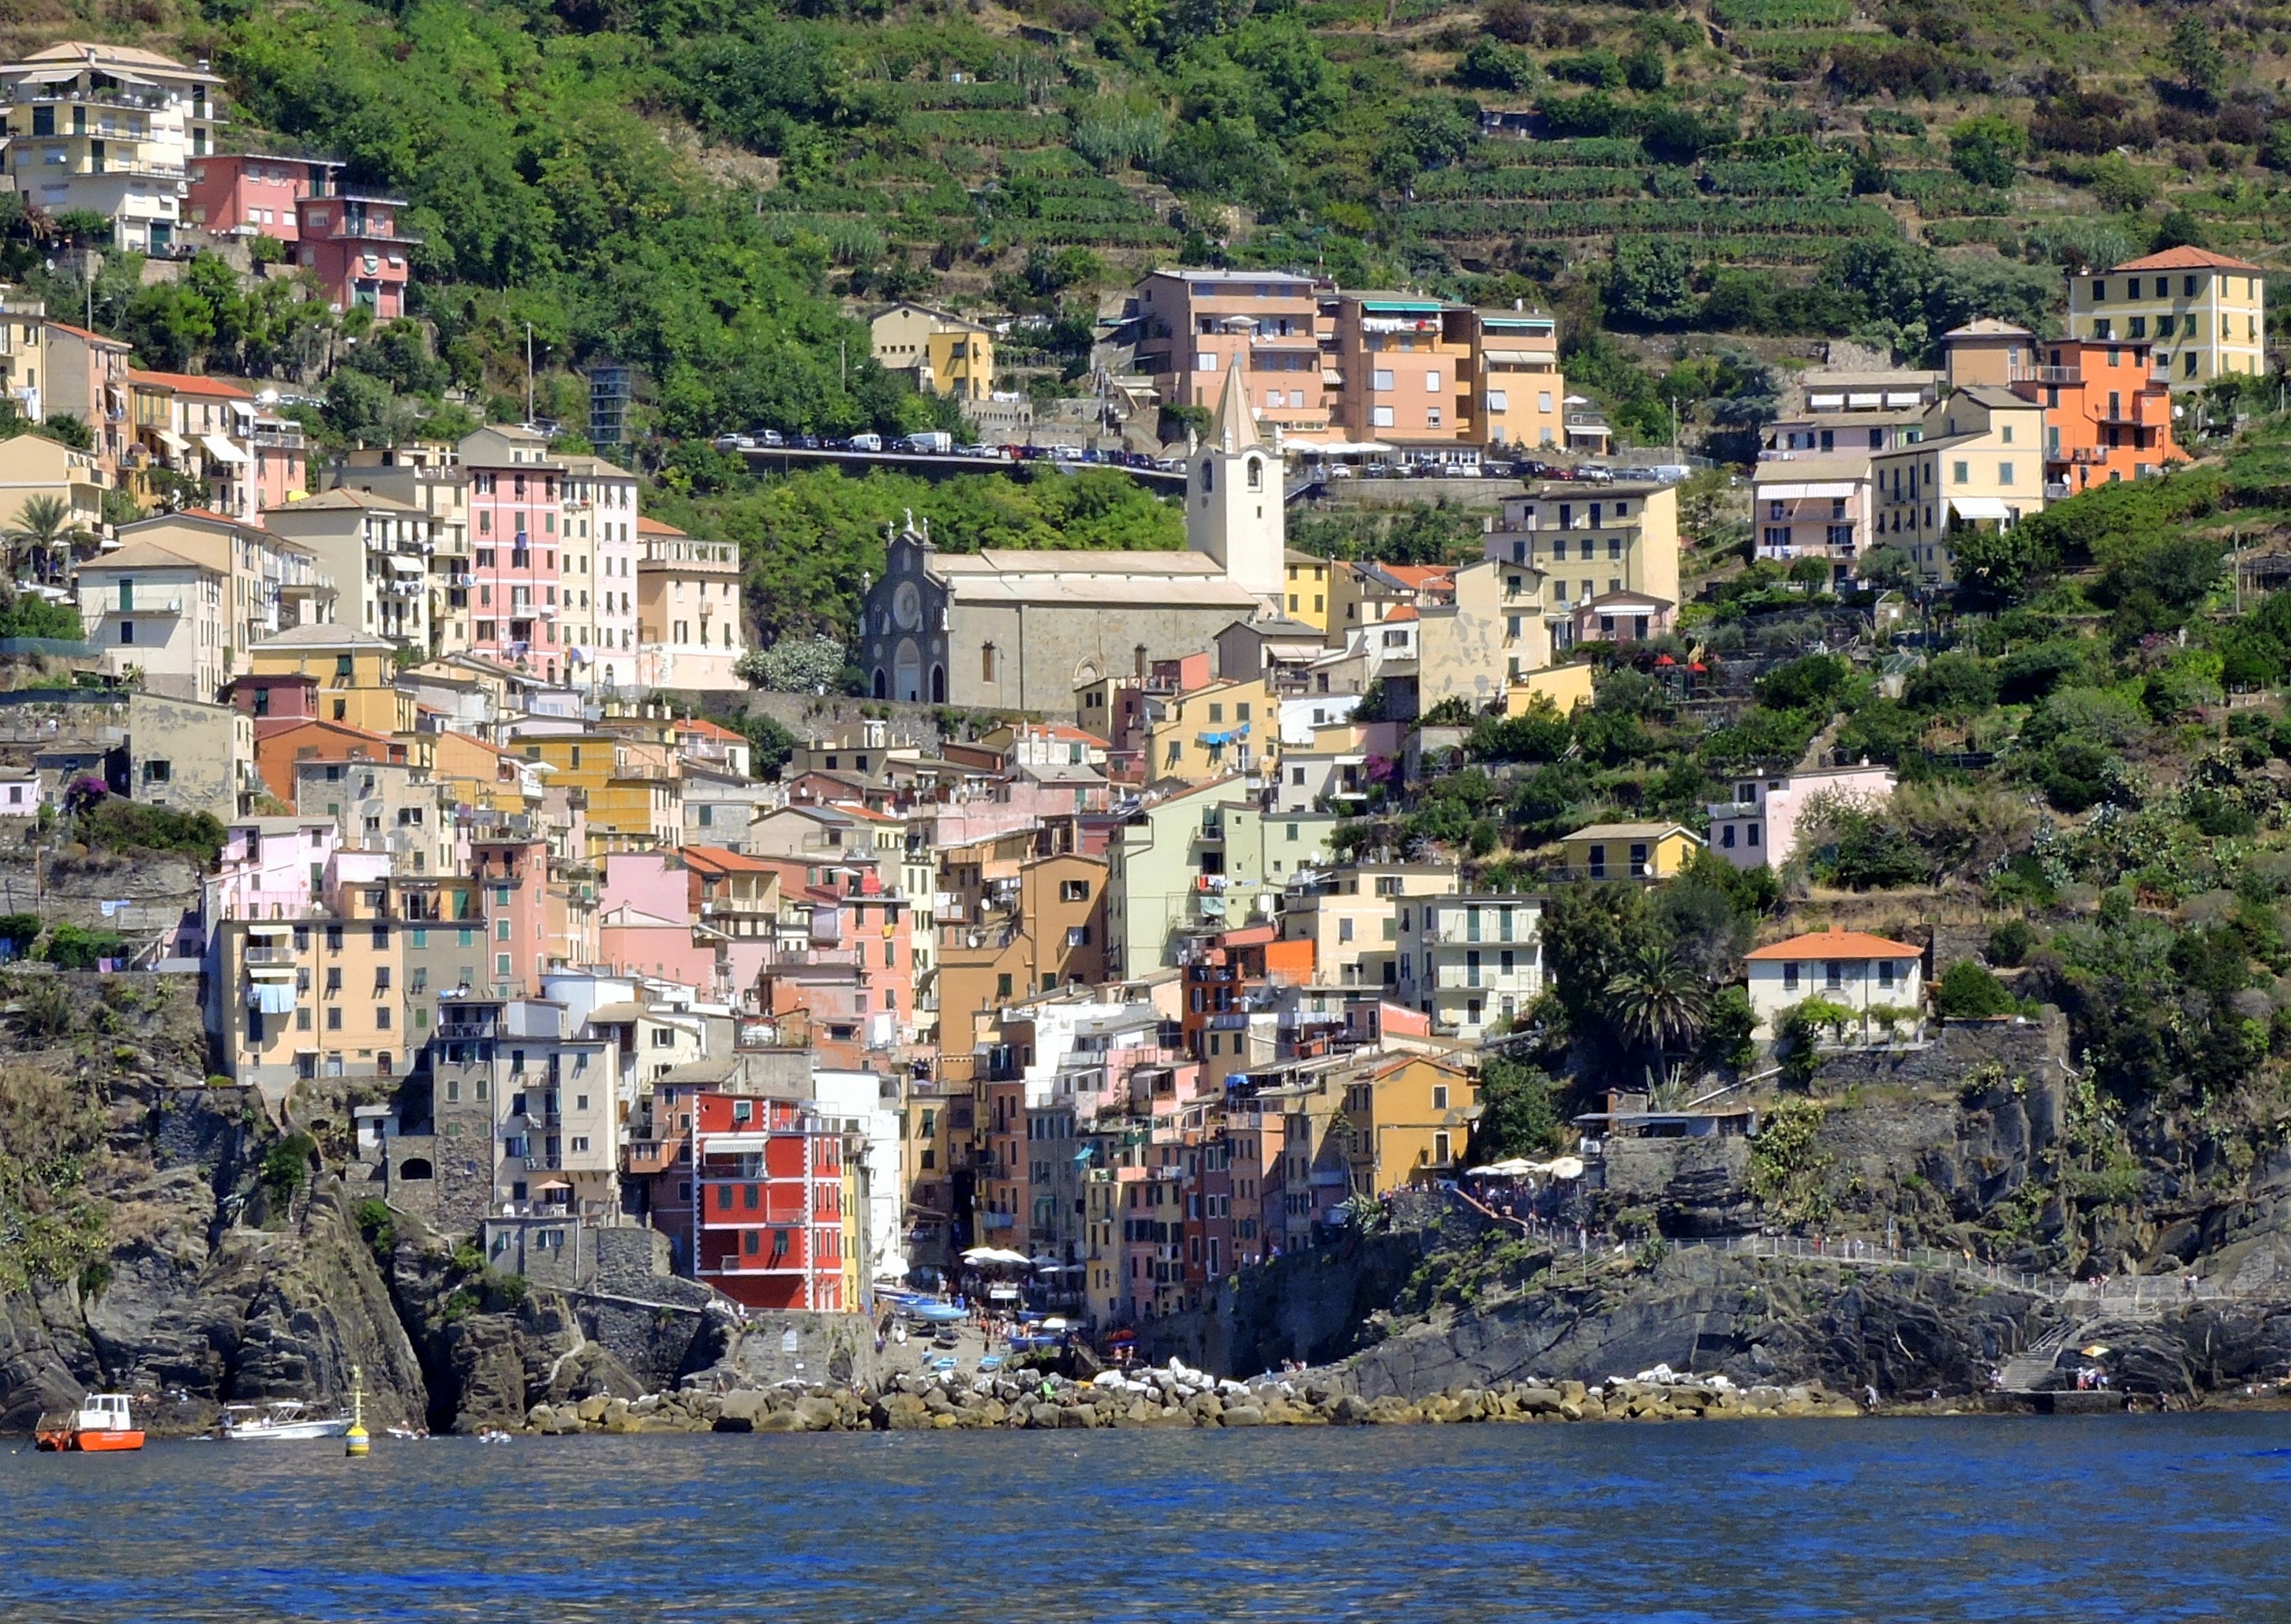
landscape, sea, coast, skyline, town, city, river, cityscape, village, bay, italy, colors, houses, neighbourhood, liguria, cinque terre, aerial photography, riomaggiore, residential area, geographical feature, human settlement